Lily Collins

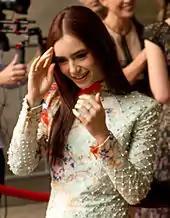
Collins at the 2012 Toronto International Film Festival

Collins began acting at the age of two in the BBC series "Growing Pains". In she appeared in two episodes of the teen drama series "90210", including the first season's finale. Later that year, she had her breakthrough starring in the film "The Blind Side" as Collins Tuohy, the daughter of Leigh Anne Tuohy (Sandra Bullock's character). It was a commercial success, grossing over $250 million at and emerging as the highest-grossing sports drama of all time.